Natalie Glebova

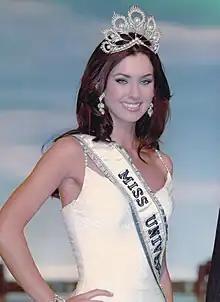
Glebova as the 54th Miss Universe

Natalie Glebova (born Natalya Vladimirovna Glebova; 11 November 1981) is an author and a Canadian beauty pageant titleholder who won Miss Universe 2005. She had previously won the Miss Universe Canada 2005 title.